Bob Turley

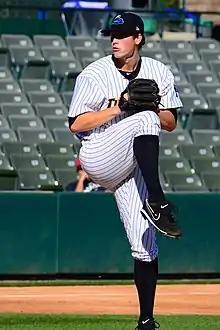
Nik Turley, who described Bob Turley as a "distant relative"

Turley began working as a financial planner in 1957, by selling life insurance. He also operated a bowling alley in Bel Air, Maryland, and an insurance firm in Baltimore. In 1977, Turley joined with Arthur L. Williams Jr. and five others to found A. L. Williams & Associates, an insurance company. At A. L. Williams, agents advised clients to purchase term life insurance, rather than cash value life insurance, and invest the money they saved in mutual funds. The company became Primerica Financial Services, and was later bought out by Citigroup in 1989. He retired from the business in 2001, and sold half of his business to his son and the other half to Lynn Webb, a senior national sales director.